List of Eastern Orthodox churches in Australia

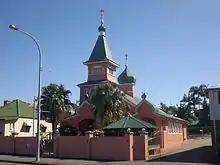
St Nicholas' Cathedral, Brisbane, Queensland

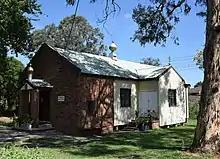
Romanian Orthodox Church, Bankstown, Sydney

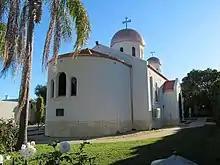
Church of St. Sava, Perth

The Russian Diocese of Australia and New Zealand is served by Bishop Andrei, Bishop of Yarraville and Australia and New Zealand.